Sputnik virophage

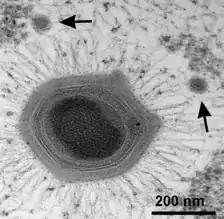
A mimivirus with two satellite Sputnik virophages (arrows)

Sputnik virophage (from Russian "satellite") is a subviral agent that reproduces in amoeba cells that are already infected by a certain helper virus; Sputnik uses the helper virus's machinery for reproduction and inhibits replication of the helper virus. It is known as a virophage, in analogy to the term "bacteriophage".